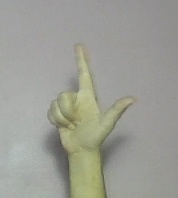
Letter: laam